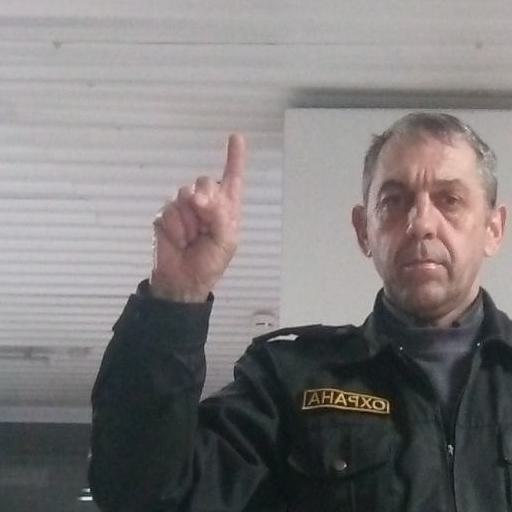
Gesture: one